Pauline Bryan, Baroness Bryan of Partick

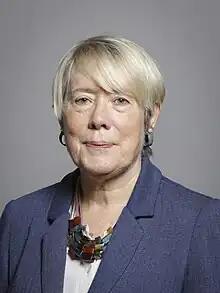
Bryan in 2019

Pauline Christina Bryan, Baroness Bryan of Partick (born 3 January 1950) is a Scottish writer and socialist campaigner. She was nominated for a life peerage by the Leader of the Labour Party, Jeremy Corbyn, in May 2018. On 20 June, she was created Baroness Bryan of Partick, of Partick in the City of Glasgow.